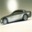
Label: automobile